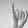
ASL letter: I